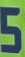
Number: 5